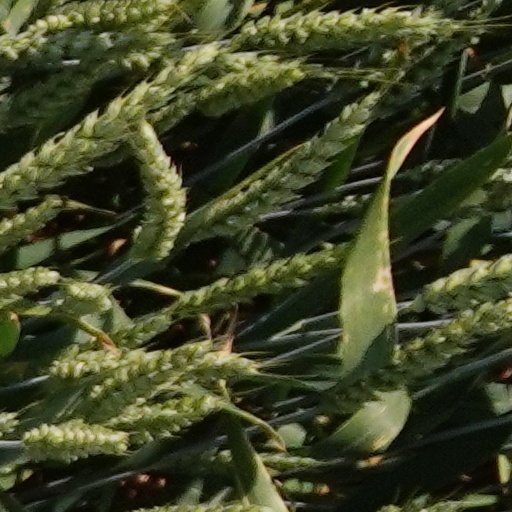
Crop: wheat